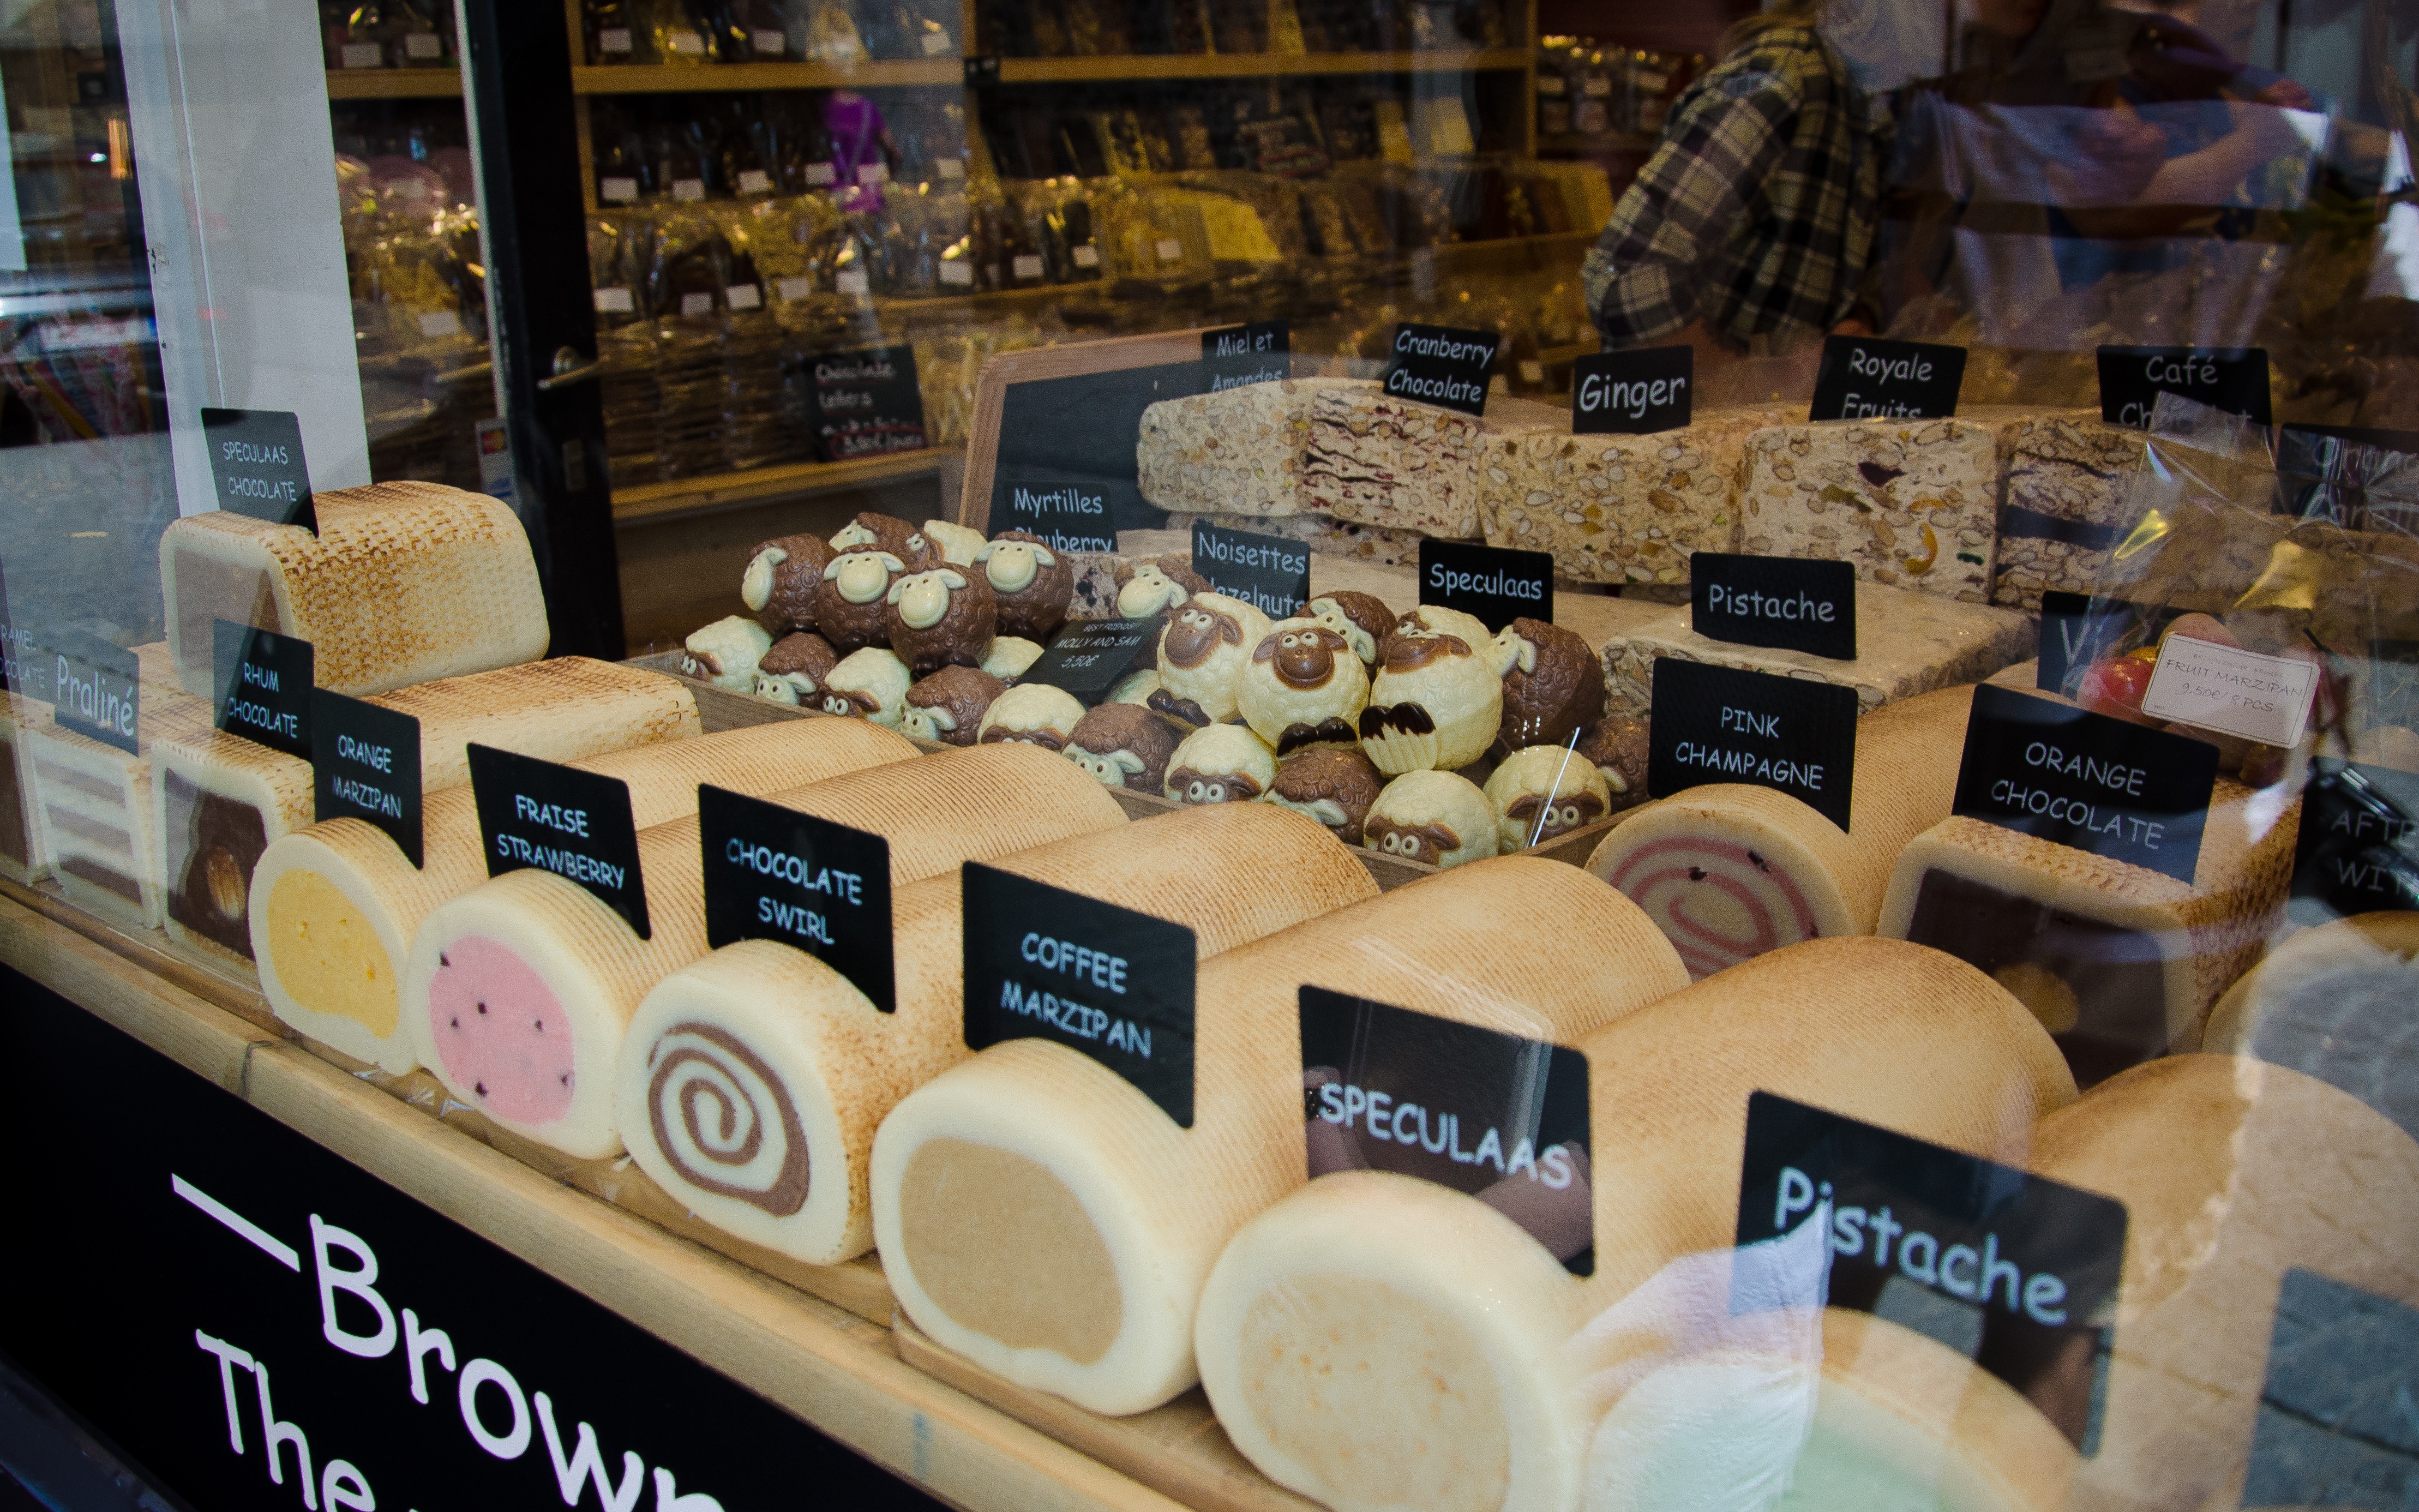
sweet, shop, meal, food, market, chocolate, dessert, bakery, tasty, fair, flavor, sense